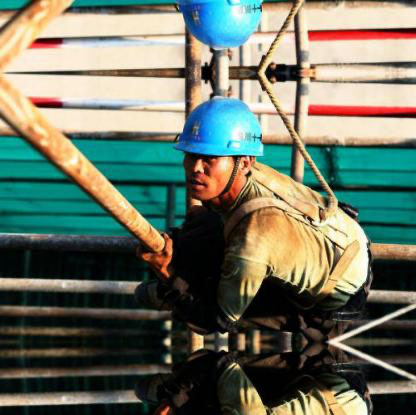
Objects in the image:
label: helmet
label: helmet